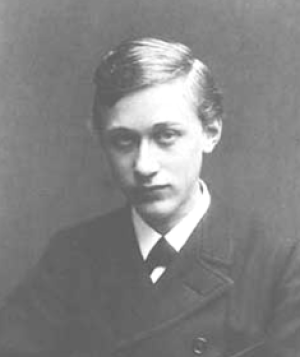
Oluf Hartmann
Fotografi fra Det Kongelige Biblioteks portrætsamling
Fotografi af den danske maler da:Oluf Hartmann (1879-1910)
Oluf Hartmann var en dansk maler. Han var søn af Emil Hartmann, sønnesøn af J.P.E. Hartmann, og bror til Bodil de Neergaard.